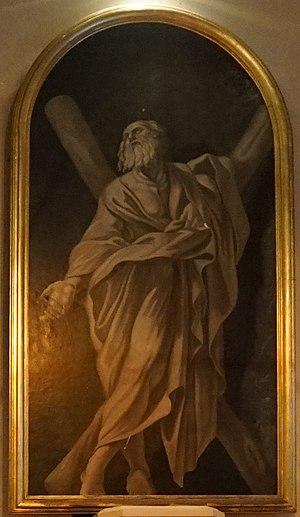
à l'intérieur de l'église.
L'église de Cormontreuil est une église romane construite au XIIᵉ siècle, située dans la Marne.
Nicolas Perseval, né le 1ᵉʳ avril 1745 à Chamery et mort le 10 mai 1837 à Reims, est un artiste-peintre français.